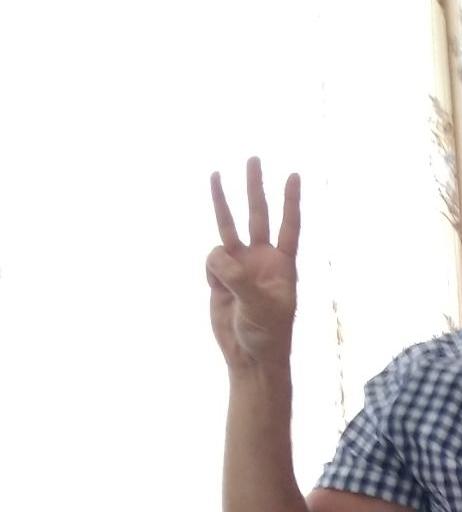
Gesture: three